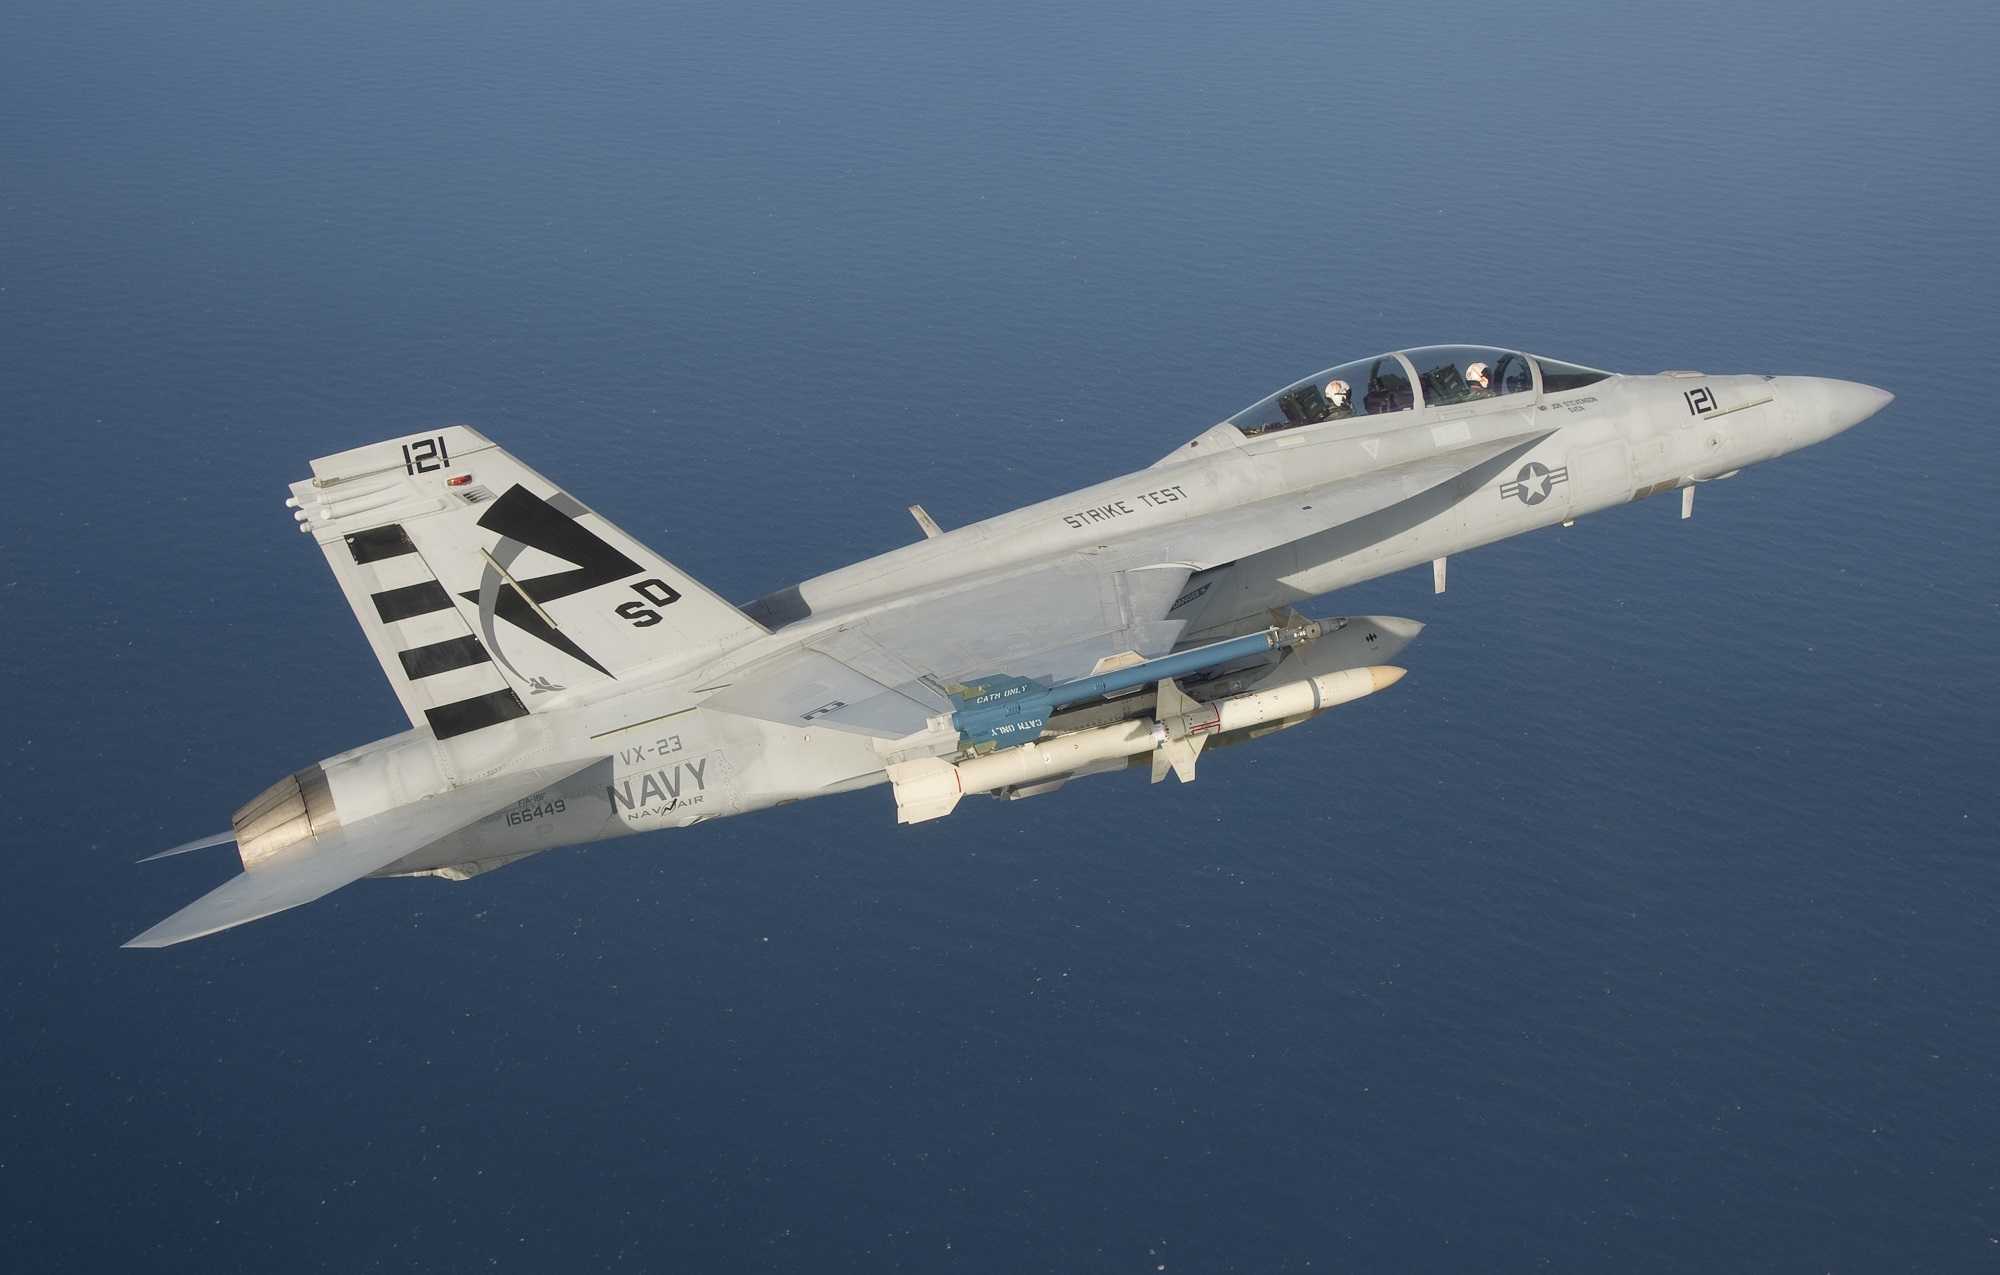
wing, flying, airplane, plane, aircraft, vehicle, aviation, flight, usa, navy, fighter, defense, air force, jet aircraft, fighter aircraft, military aircraft, f 18, military jet, super hornet, atmosphere of earth, mcdonnell douglas fa 18 hornet, boeing fa 18e f super hornet, sukhoi su 35bm, grumman f 14 tomcat, mcdonnell douglas f 15 eagle, sukhoi su 27